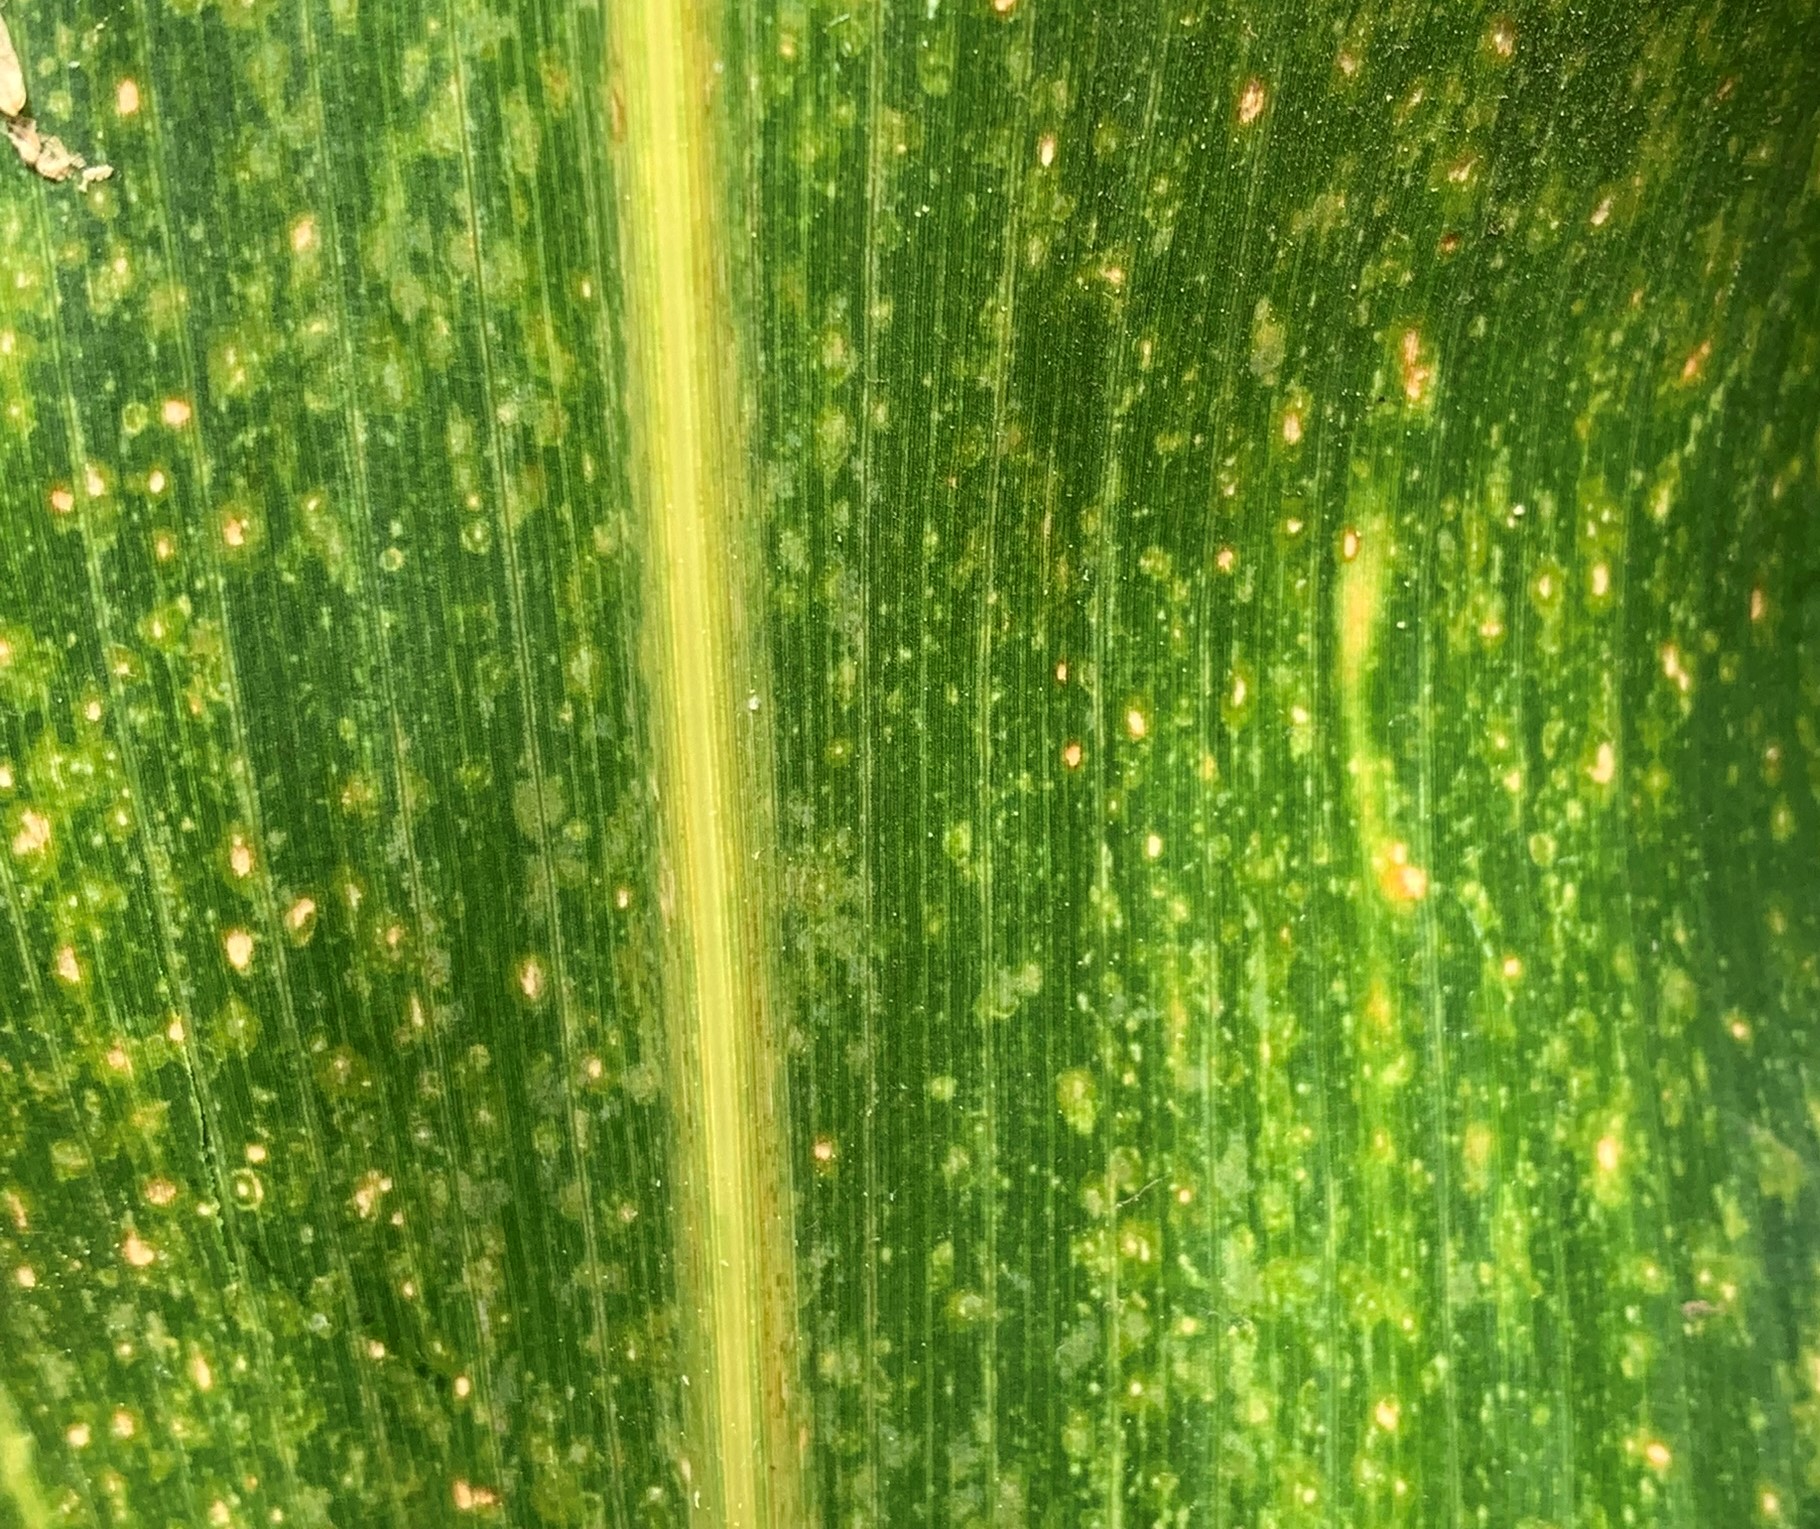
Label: MLN